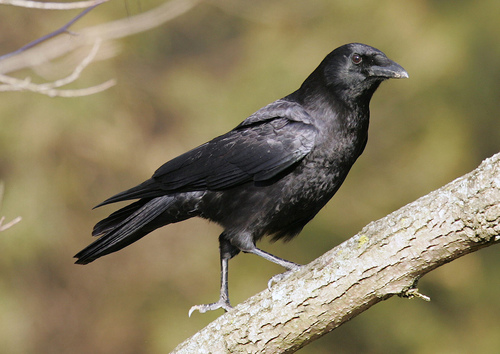
the black bird has thick feathers and short tarsals and feet.
this bird is black in color with a black beak and black eye rings.
this bird has a large curved bill, gray tarsuses and feet, and a black breast, wings, and head.
this bird has an all black body with a slightly lighter colored belly.
an all black bird with a short, powerful black bill.
this bird is all black and has a very short beak.
this bird has wings that are black and has a black bill
this bird has wings that are black and has a thick bill
this bird has all black feathers and is shiny with long legs.
fully black bird, medium size, black beak of decent length.
Species: American Crow